Siilinjärvi carbonatite

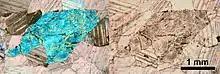
Almost euhedral amphibole crystal in carbonate groundmass. Photomicrograph from thin section in cross and plane polarised light.

The most common amphibole in Siilinjärvi is blue-green richterite, which forms about 5% of the overall volume of the intrusion and usually less than 15 vol-% of the glimmerites. The greatest percentages of amphiboles are found in the sheared parts of the ore glimmerites, where the percentage can be locally up to 40-50 %. Some carbonatite veins do not have amphiboles at all. The amphiboles of Siilinjärvi are usually subhedral and the typical grain size is about 0.1 mm. However, the grain size varies quite a lot, and large crystals with diameter of several centimeters are not uncommon. The largest found crystal clusters are up to 30 cm long. Inclusions are rare and the inclusion minerals are most commonly phlogopite and opaques. Altering of the mineral is uncommon.